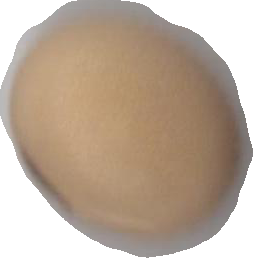
Variety: Anjasmoro